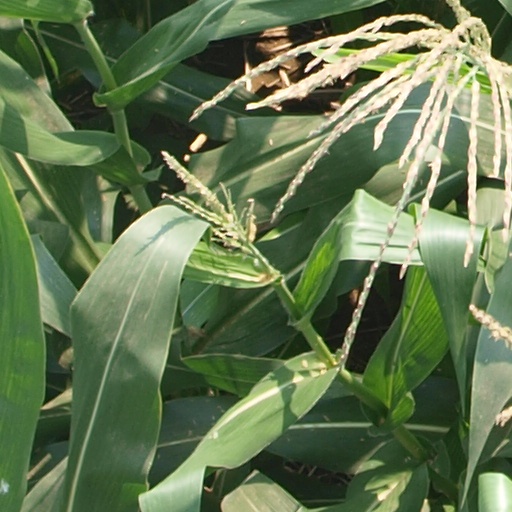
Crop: maize; corn